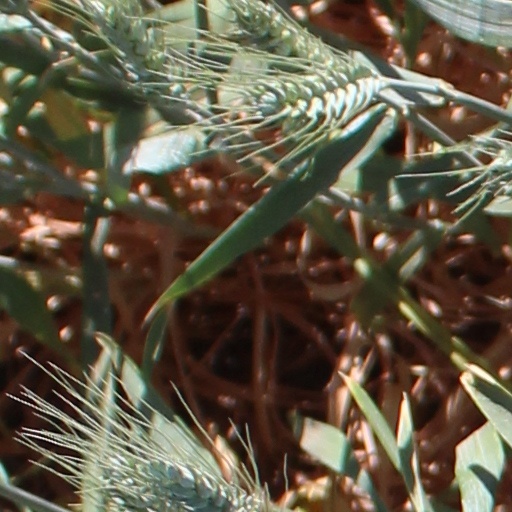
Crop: wheat